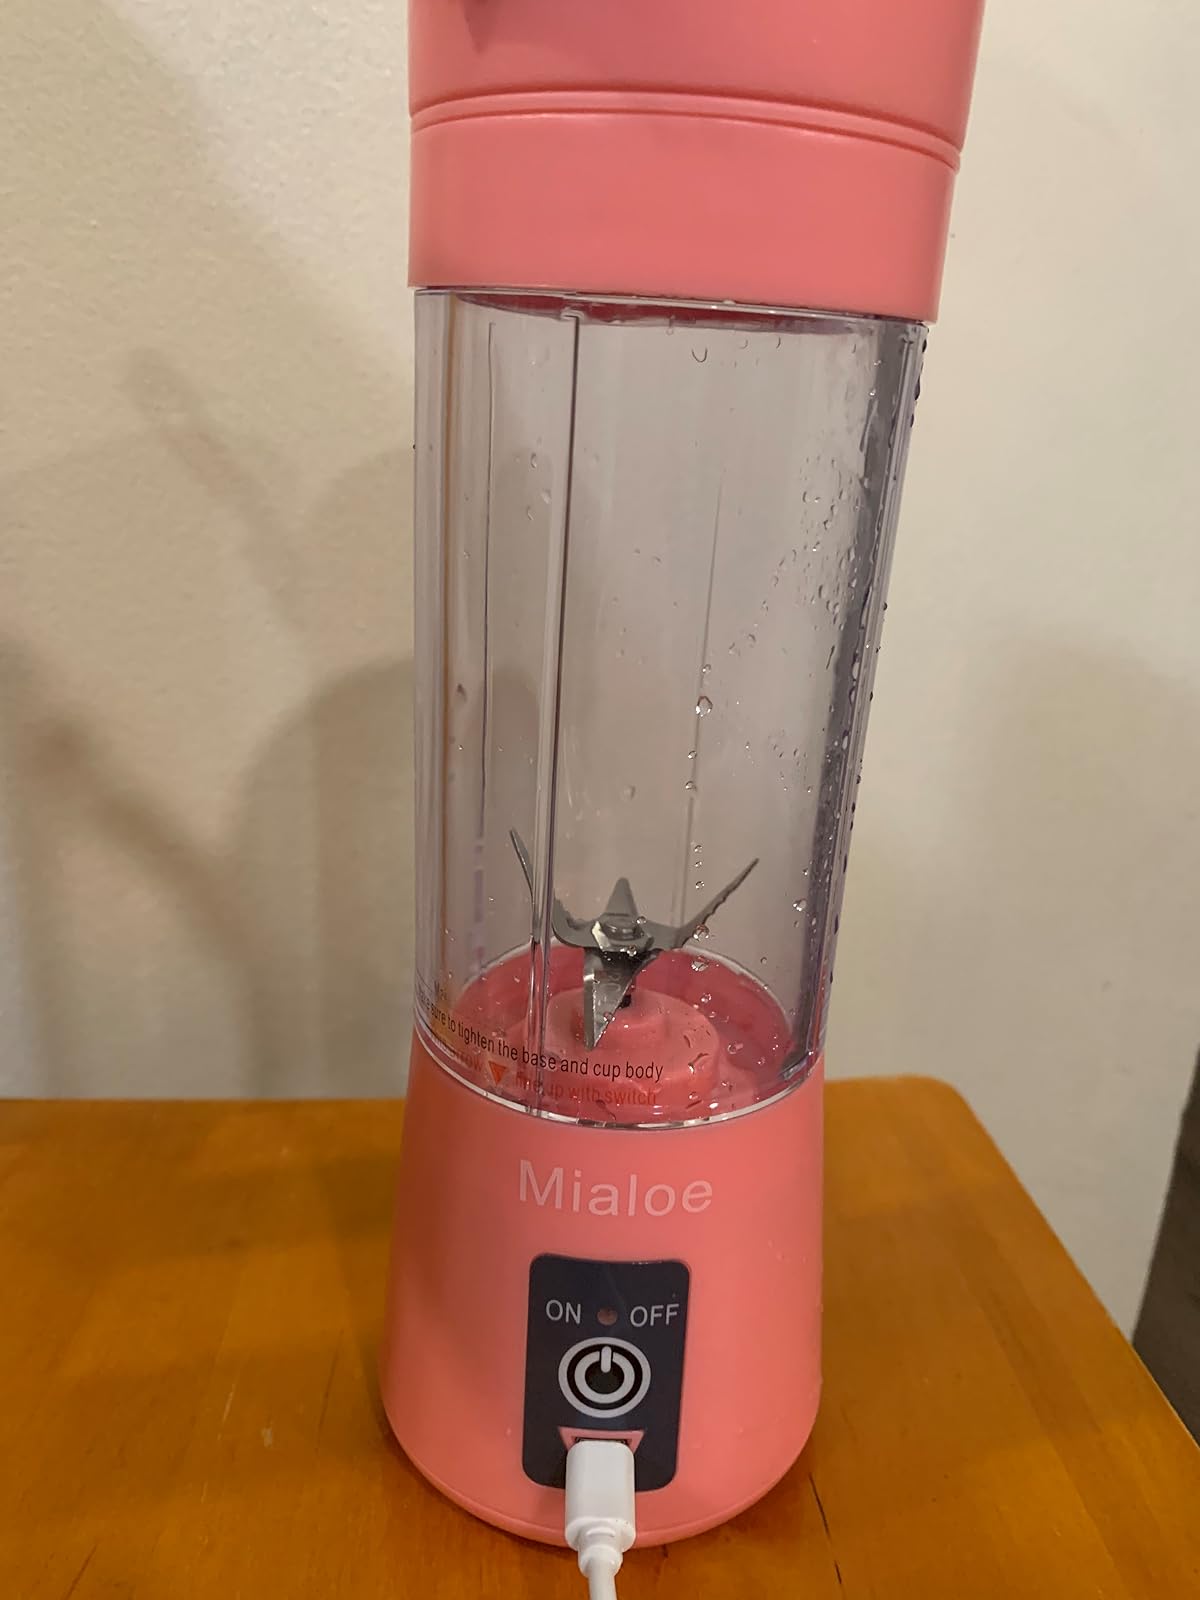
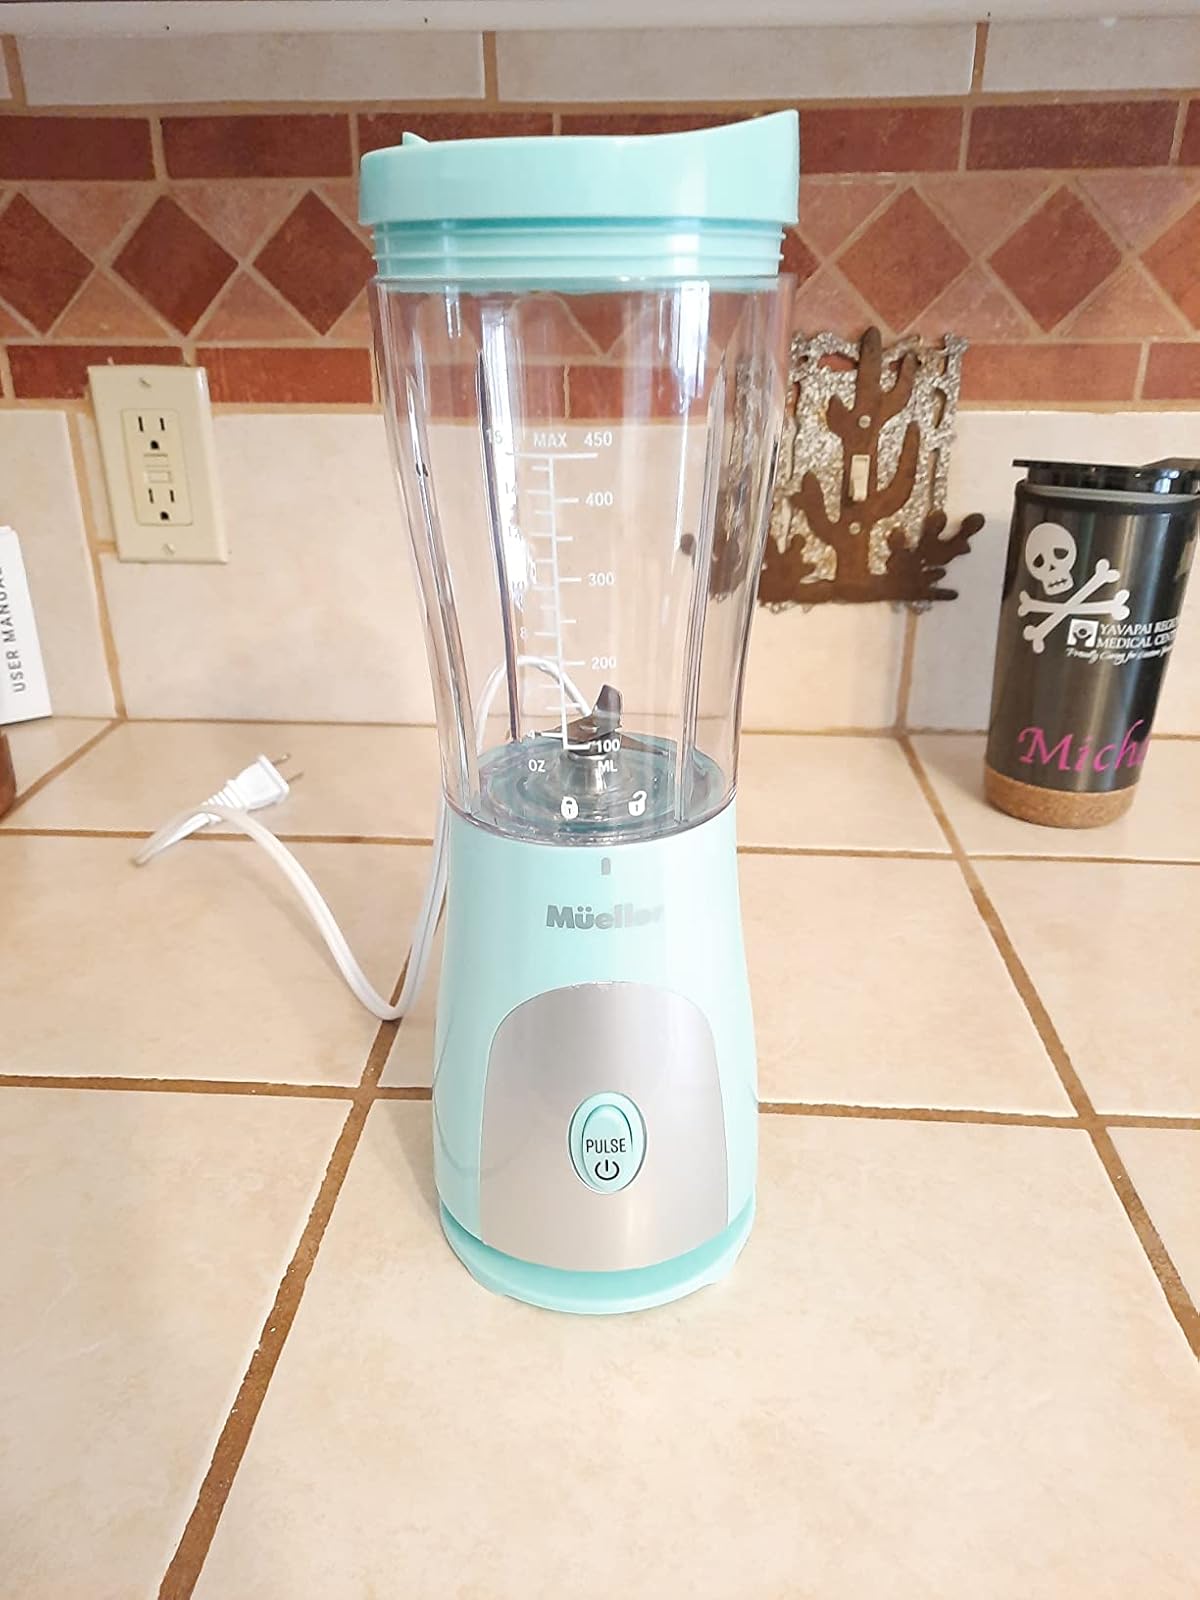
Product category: items_blender
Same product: no